Absolution

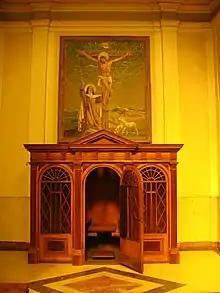
Traditional confessional from Sicily.

General absolution, where all eligible Catholics gathered at a given area are granted absolution for sins without prior individual confession to a priest, is lawfully granted in only two circumstances: